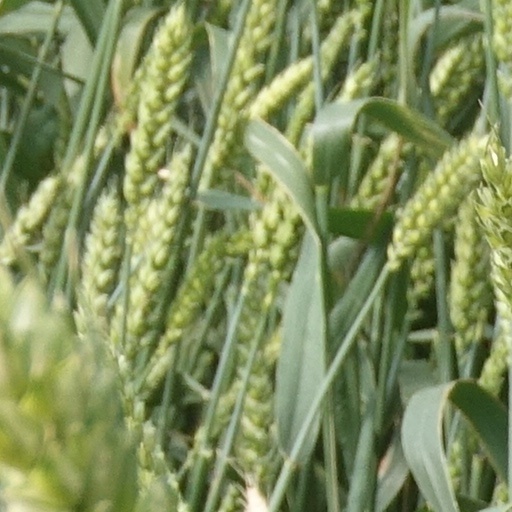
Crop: wheat